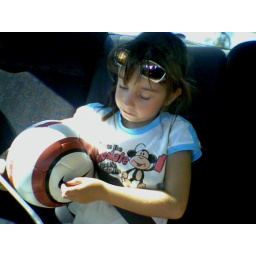
Taken with the phone camera, Laurel worn out after kicking the soccer ball around at the beach :)